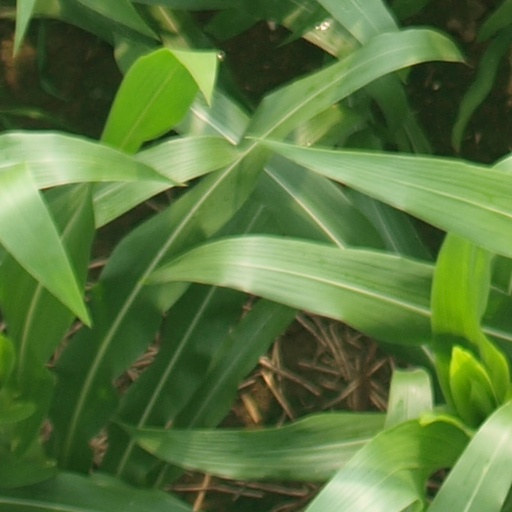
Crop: maize; corn